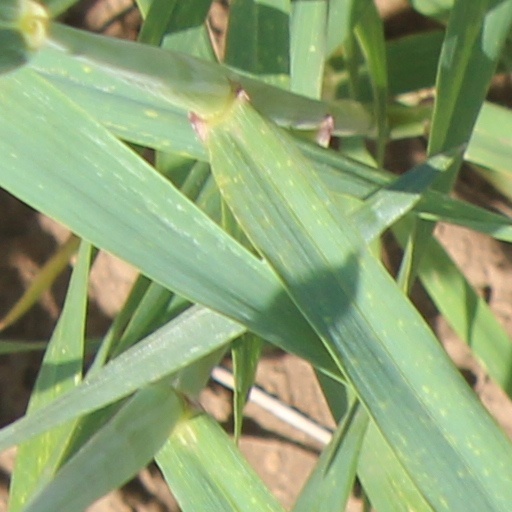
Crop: wheat